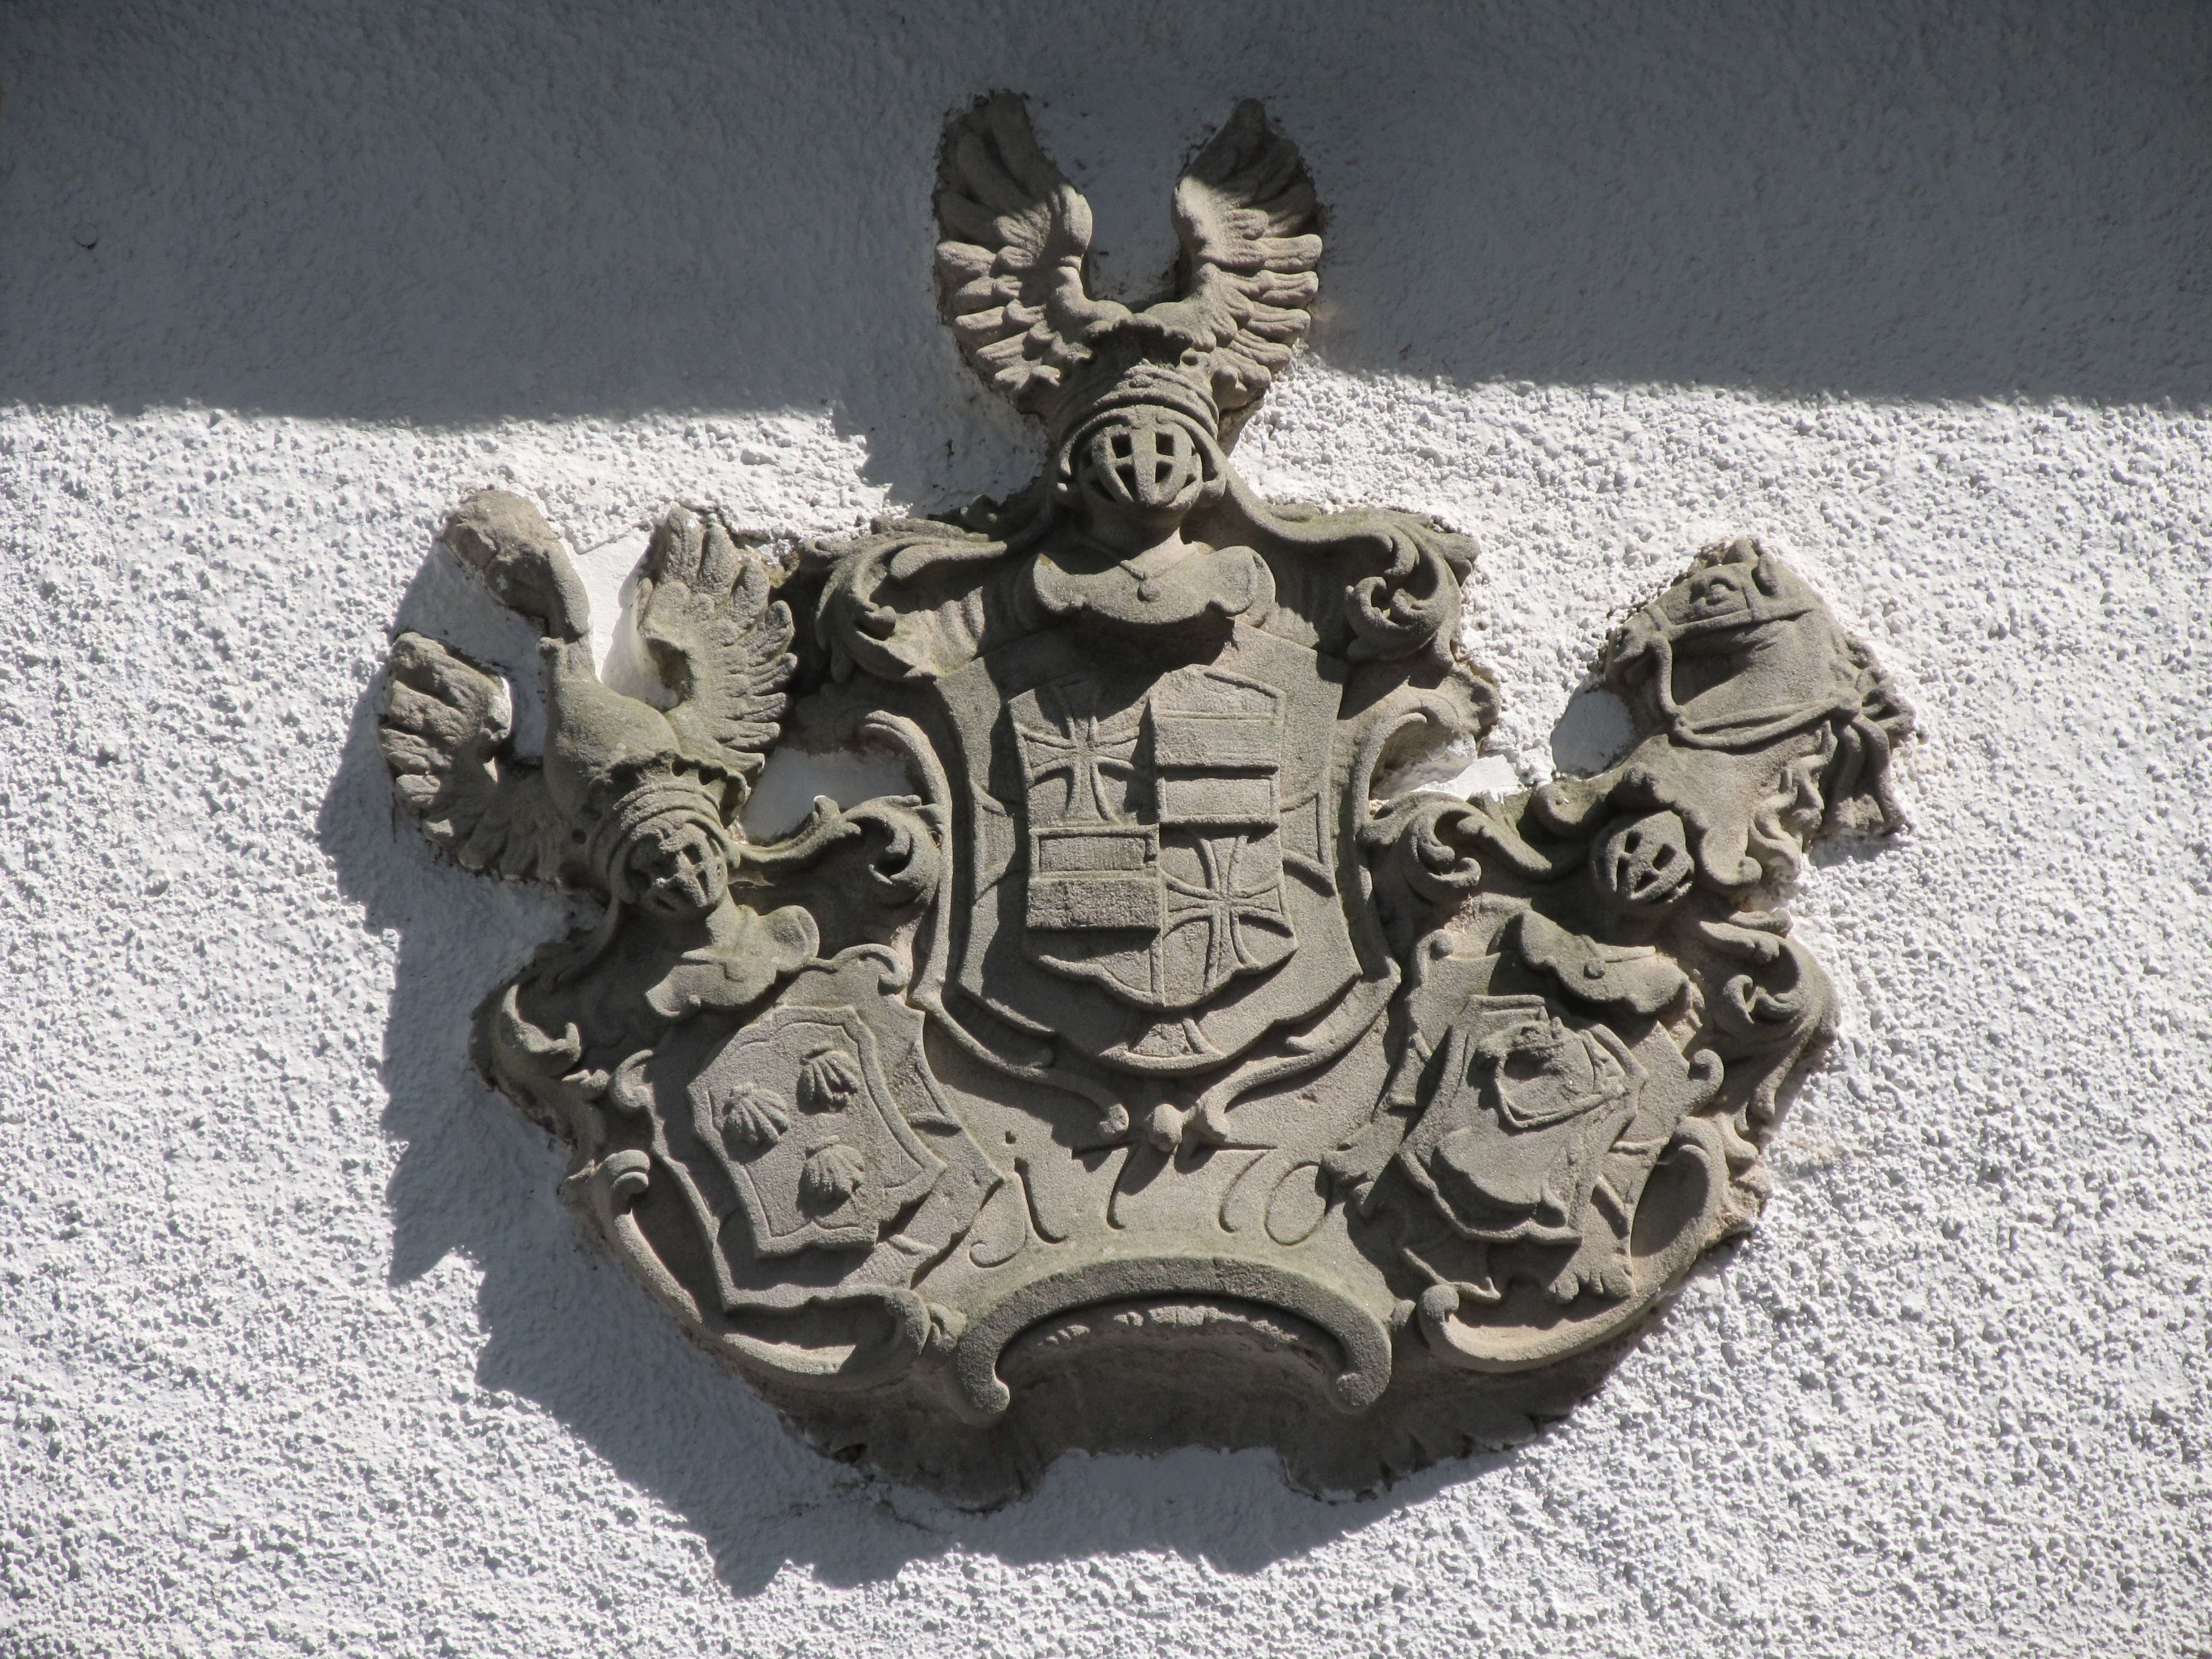
home, monument, statue, material, sculpture, art, carving, input, sand stone, coat of arms, insignia, ancient history, ellingen